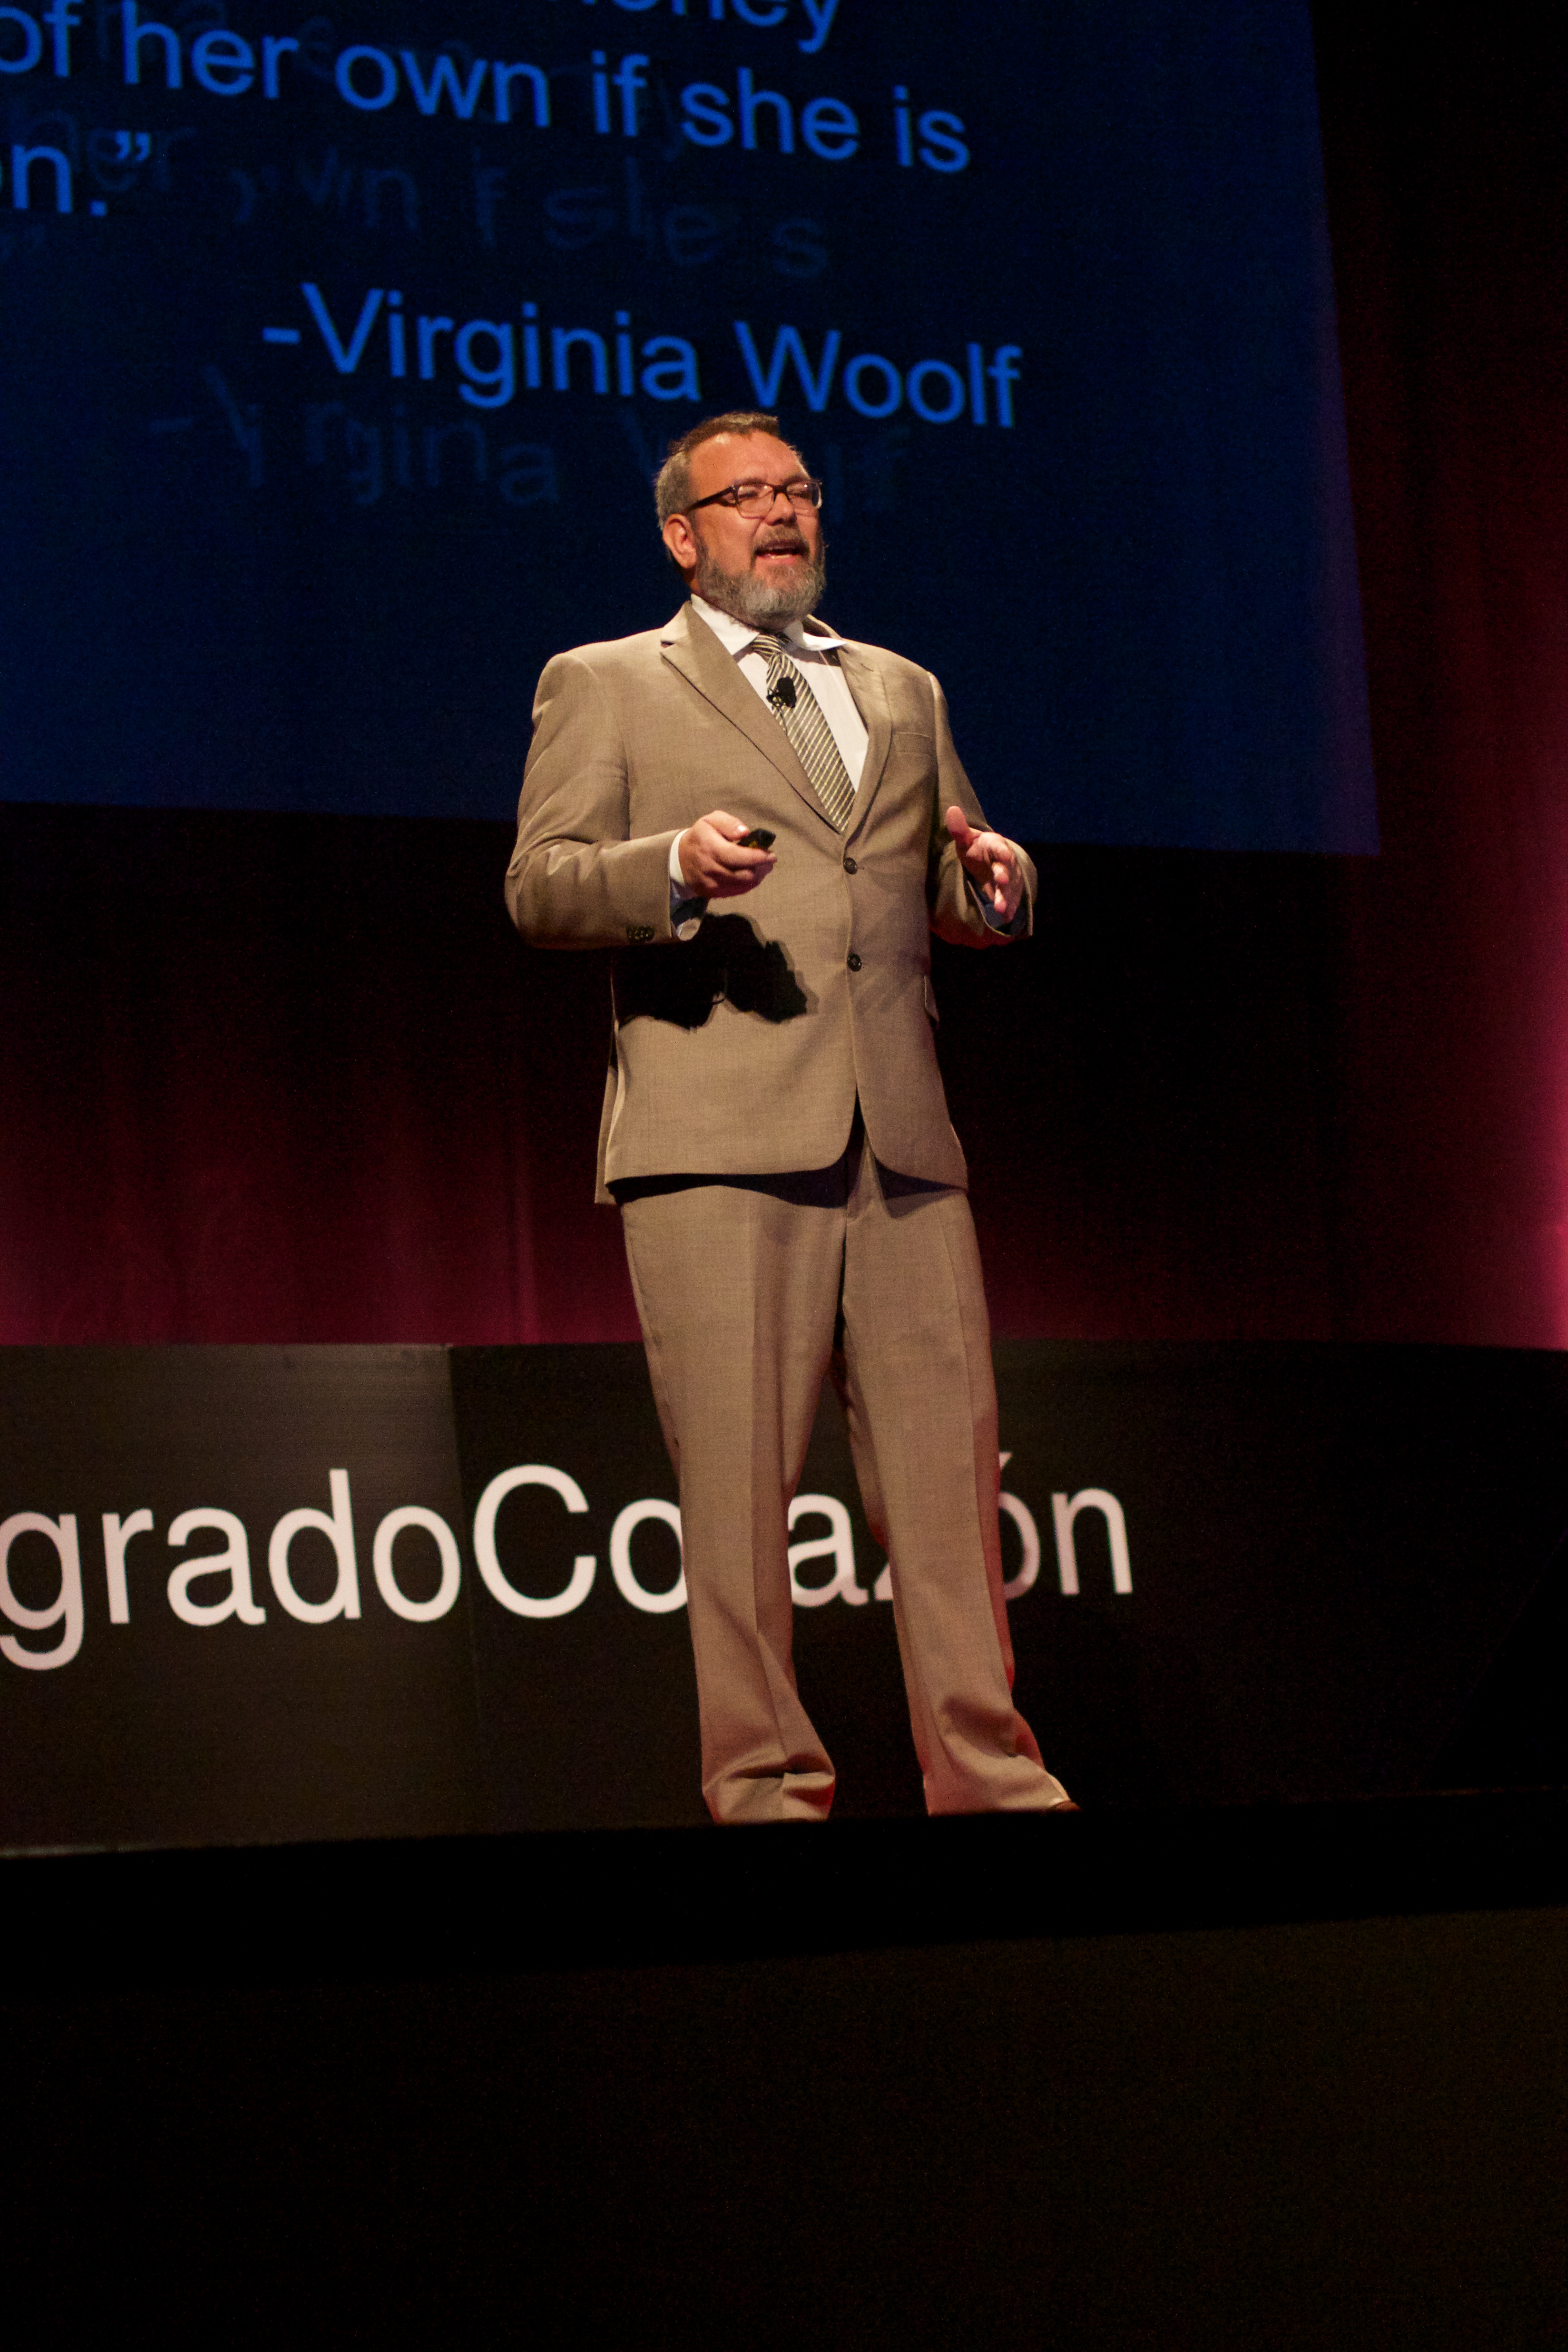
tedxusagrado, formal wear